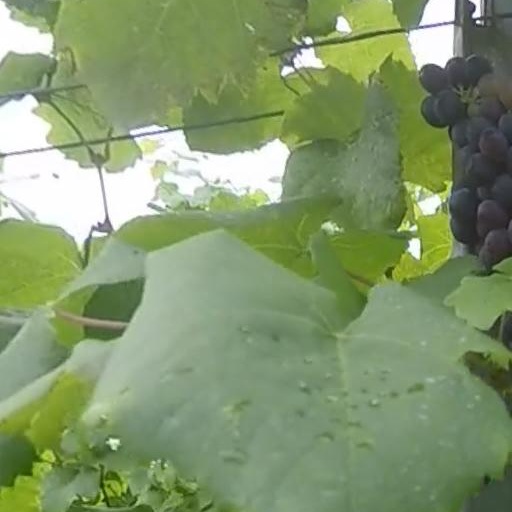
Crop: grape